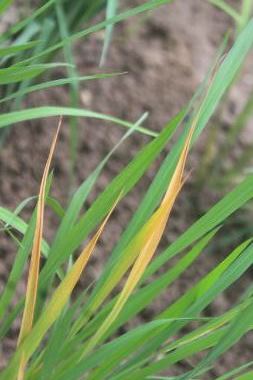
Disease: Tungro